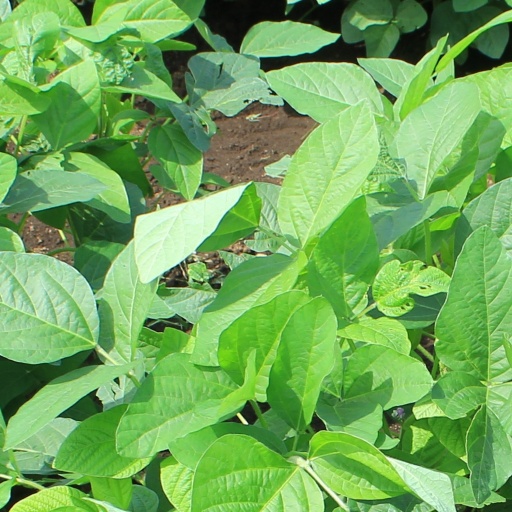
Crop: soybean